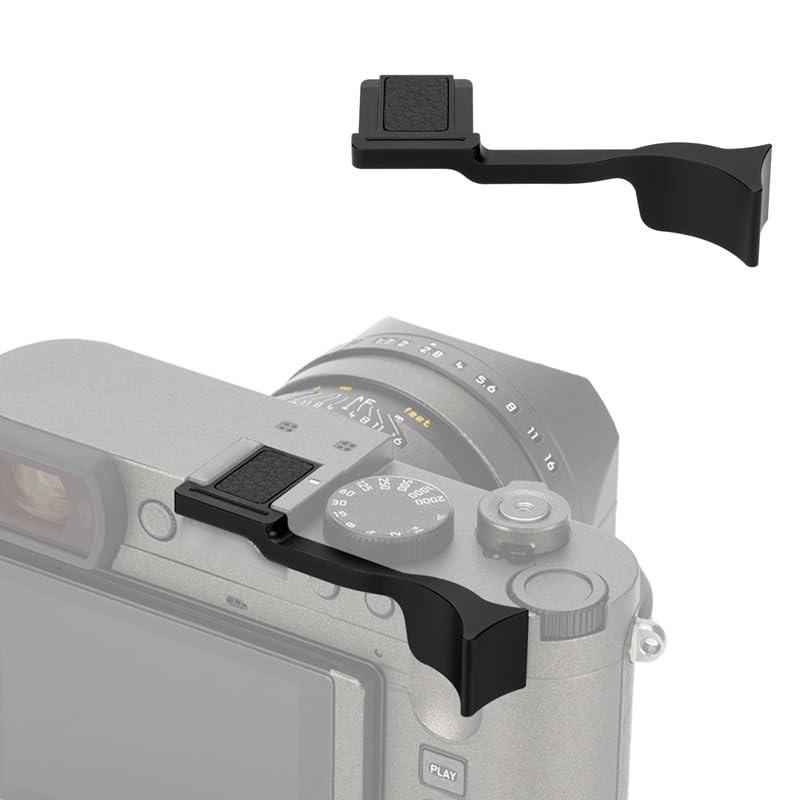
1 x RAW Customer Returns JJC Metal Thumb Up Grip for Leica Q3 Digital Camera, Better Balance and Grip, Q3 Hot Shoe Mount, Thumb Rest for Improved Grip - RRP €44.53
Download Manifest: HERE Title Qty Unit Price Total Price ASIN EAN JJC Metal Thumb Up Grip for Leica Q3 Digital Camera, Better Balance and Grip, Q3 Hot Shoe Mount, Thumb Rest for Improved Grip 1 €44.53 €44.53 B0CFLPD35G 6974413516639
Brand: Jobalots
Category: Cameras & Optics > Camera & Optic Accessories > Camera Parts & Accessories > Camera Grips > Finger Grips